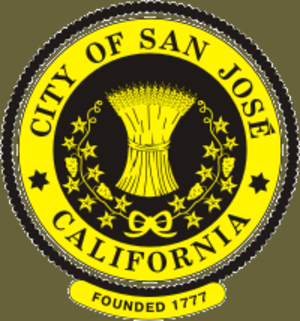
San José ou San Jose est une ville de la côte ouest des États-Unis, située à l'extrémité sud de la baie de San Francisco, dans l'État de Californie et à 68 km au sud-est de San Francisco. Elle est la troisième plus grande ville de Californie et le siège du comté de Santa Clara. C'est la plus grande ville de la région de la baie de San Francisco et la « capitale de la Silicon Valley ». On estimait sa population à 945 942 habitants au 1ᵉʳ janvier 2010, ce qui en fait la dixième plus grande ville du pays.